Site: brandenburg
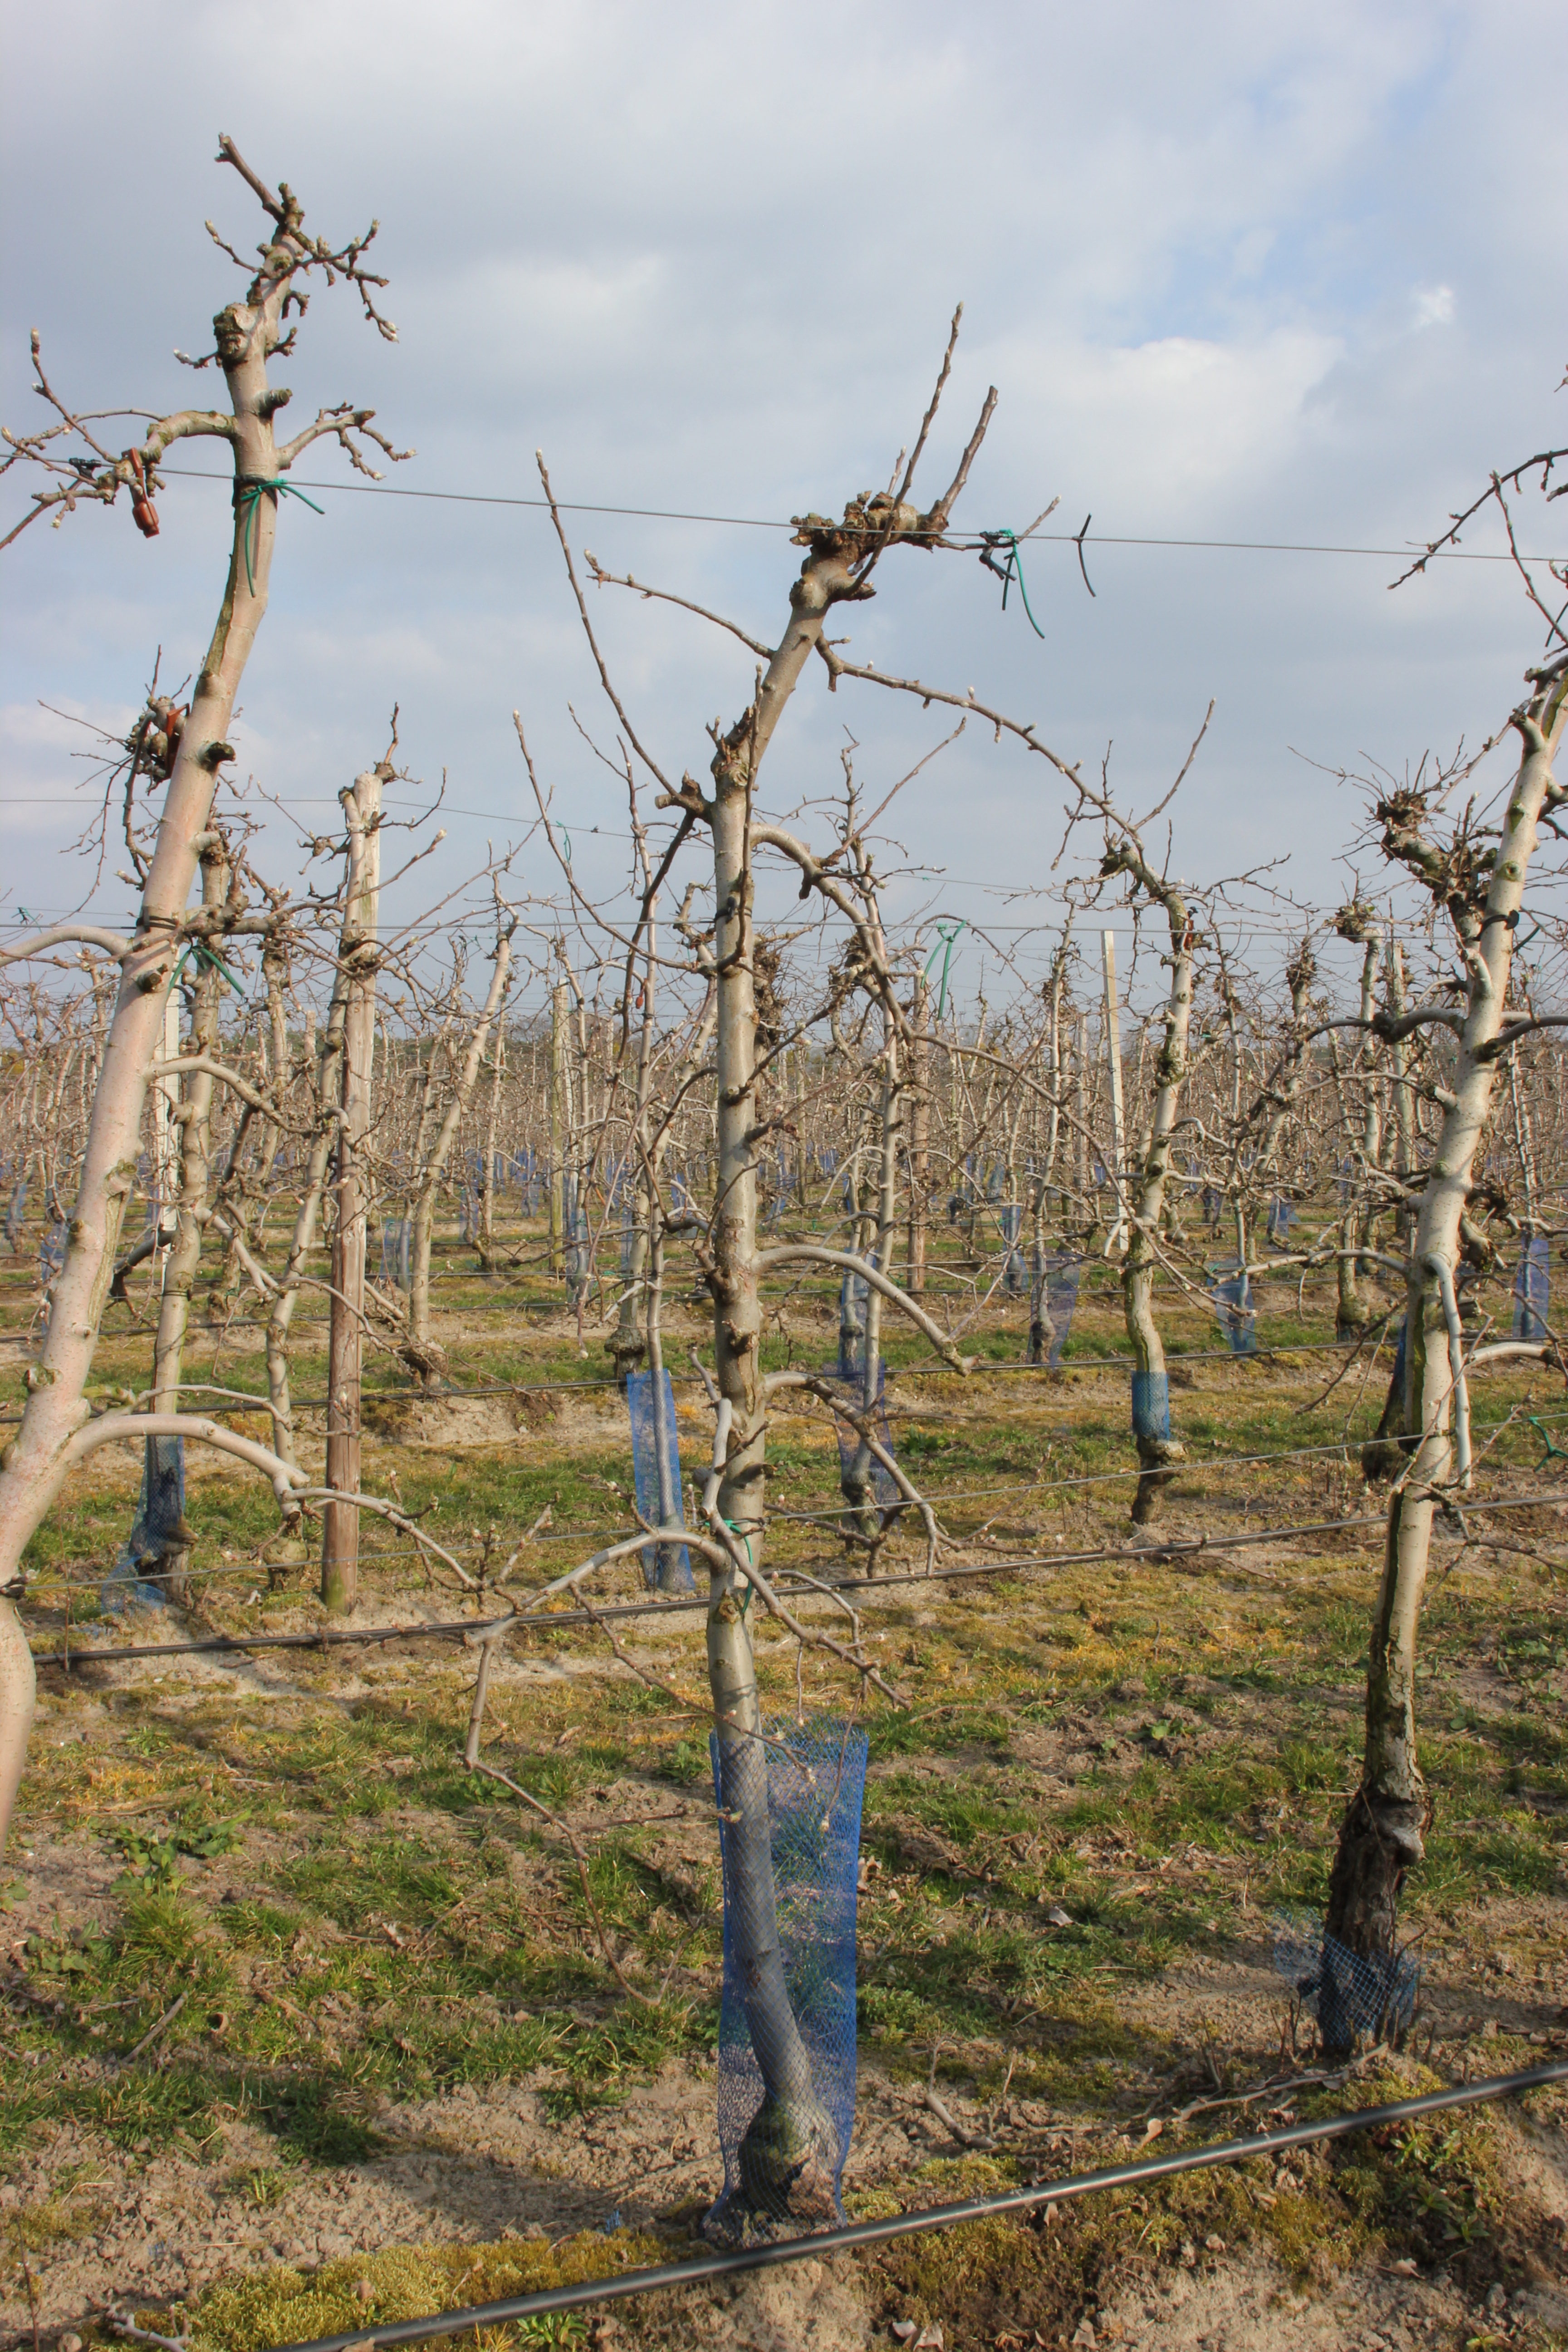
Growth stage (BBCH 03): Bud development